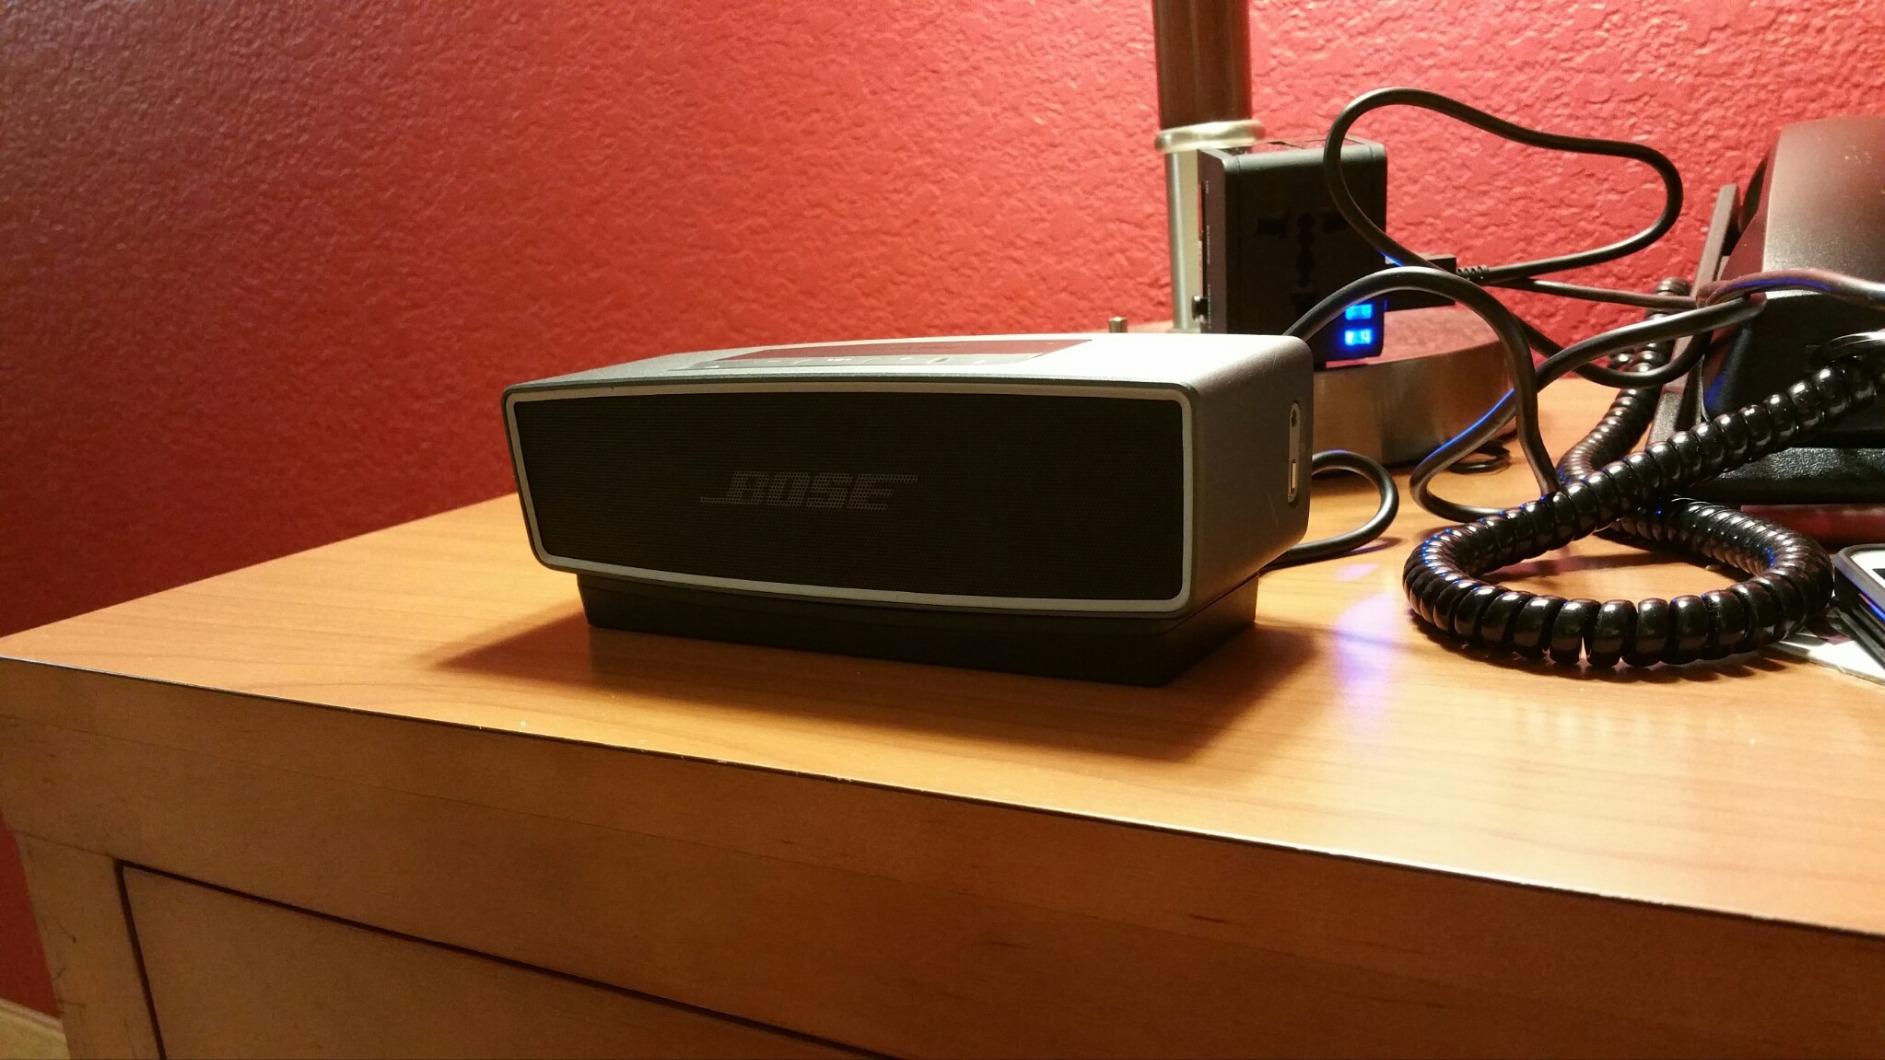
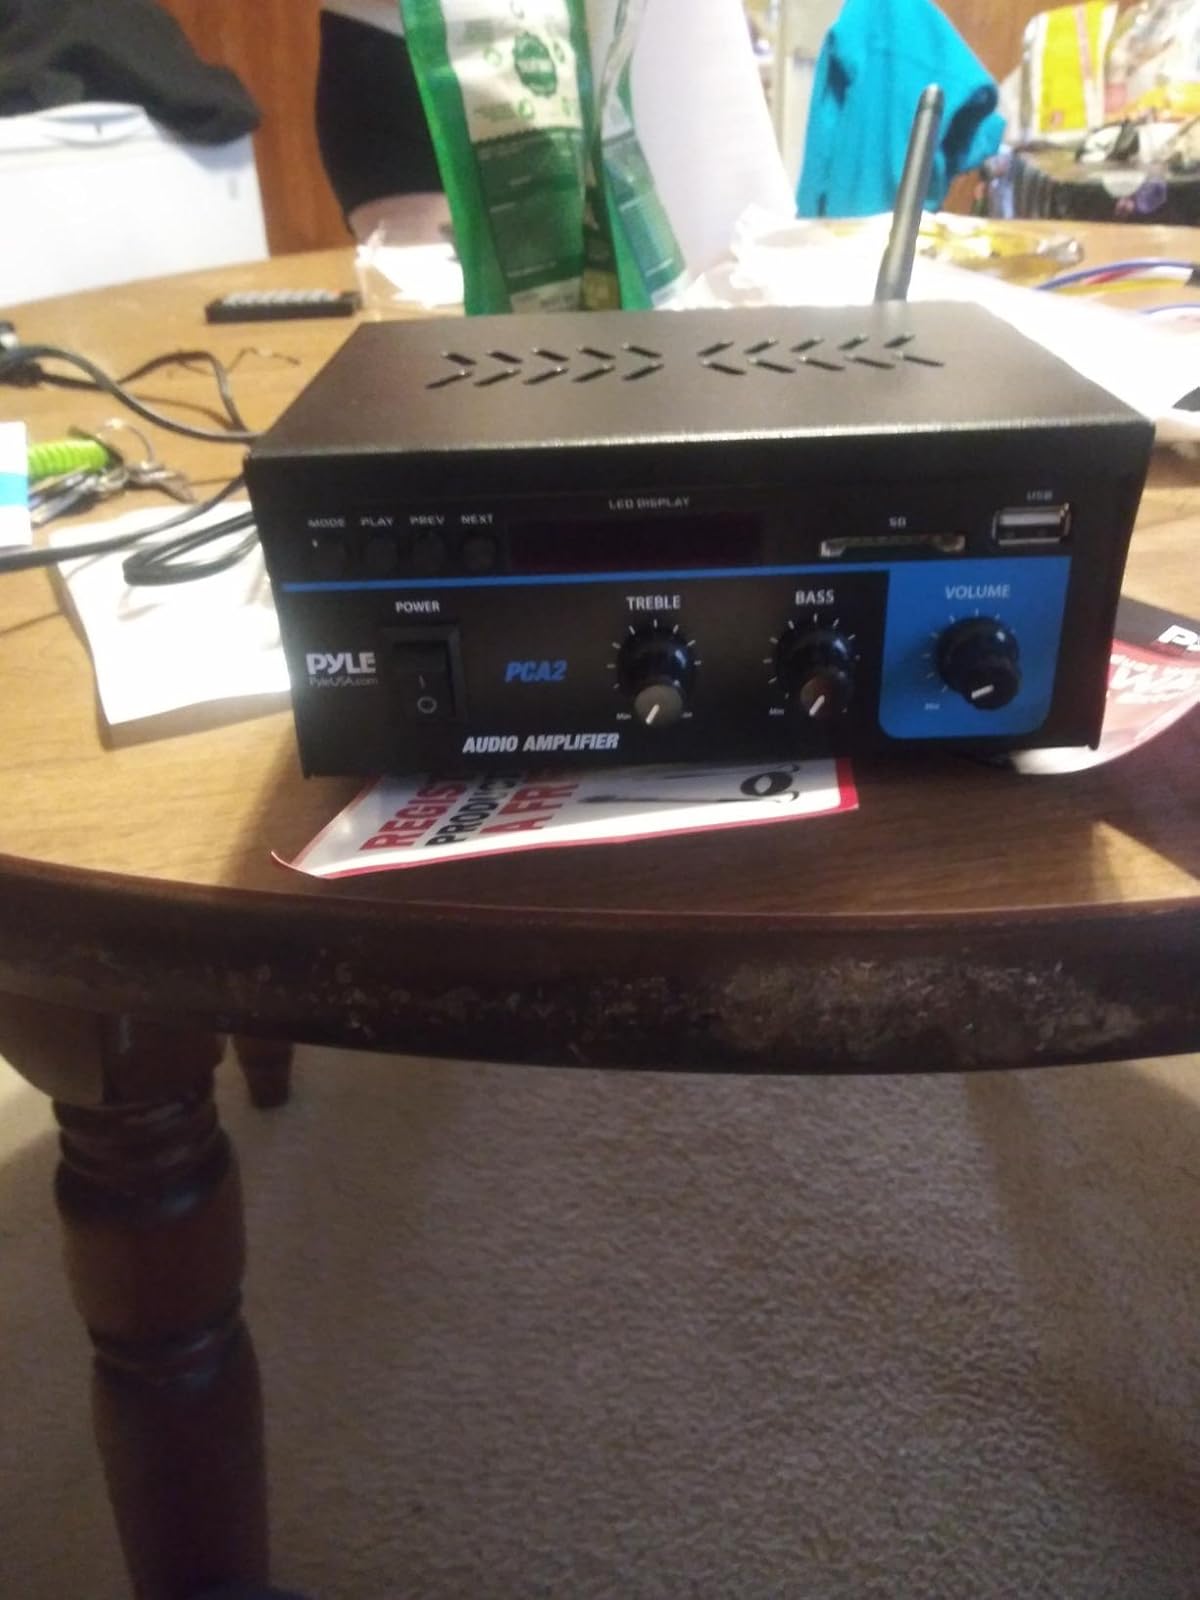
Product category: speaker
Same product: no